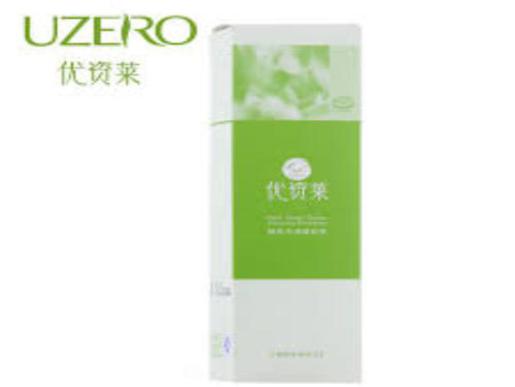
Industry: Necessities